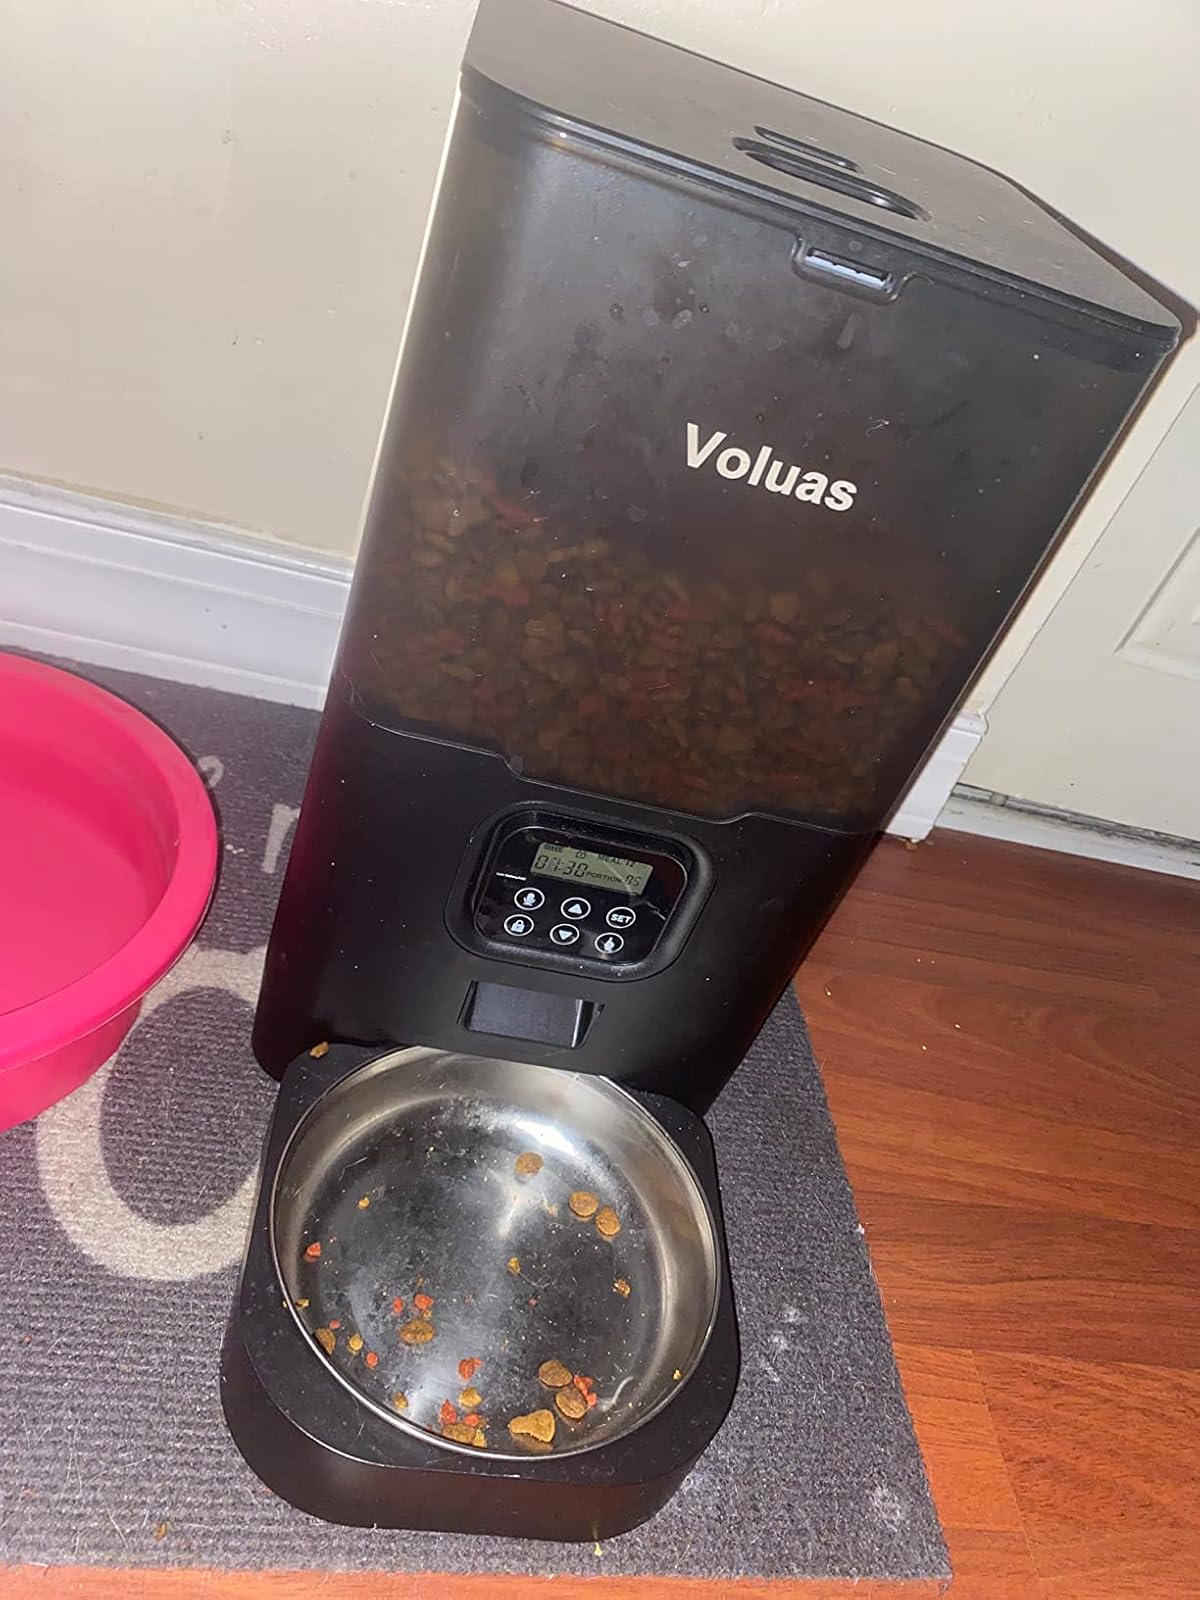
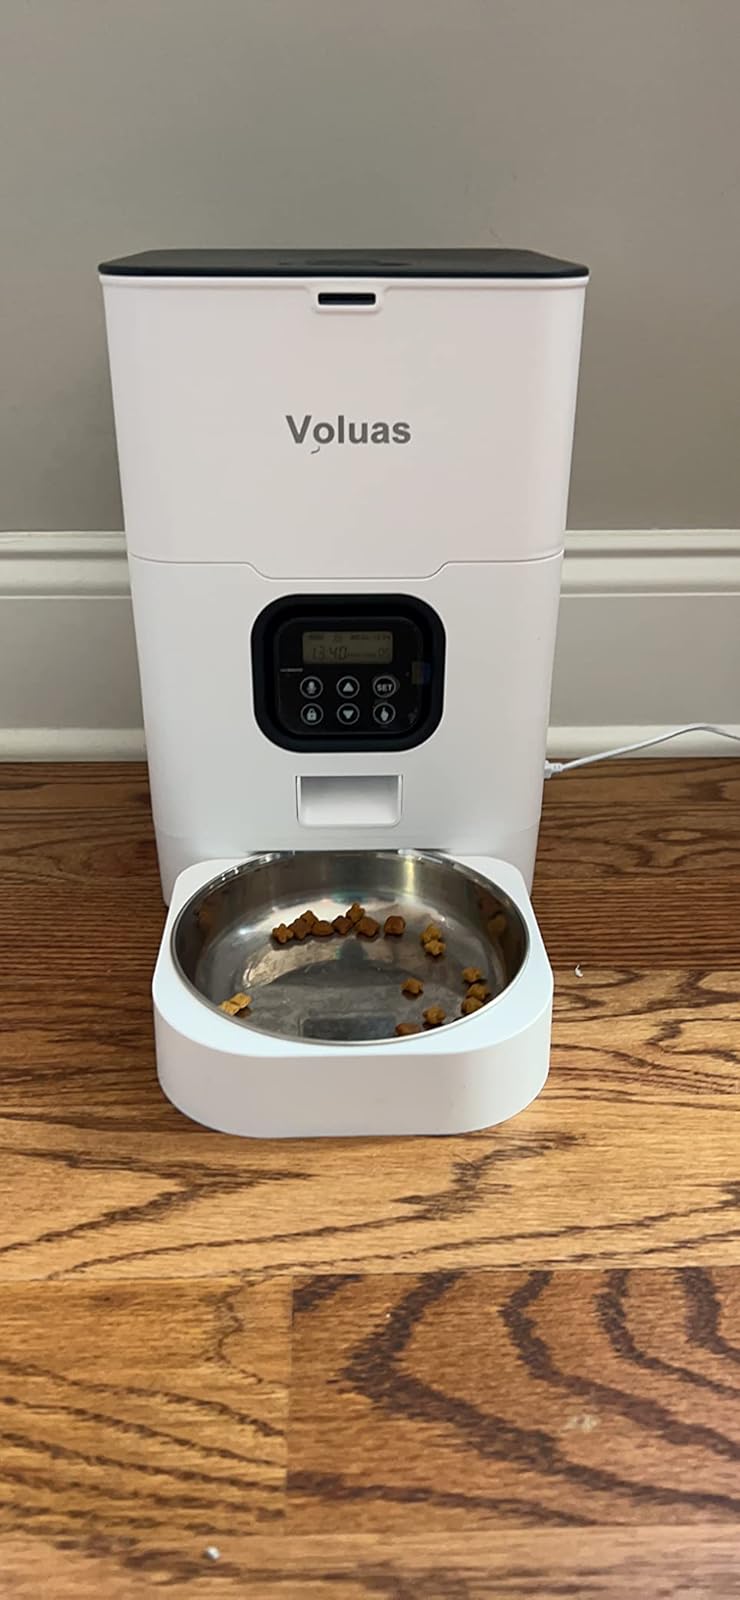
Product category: items_feeder
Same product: no